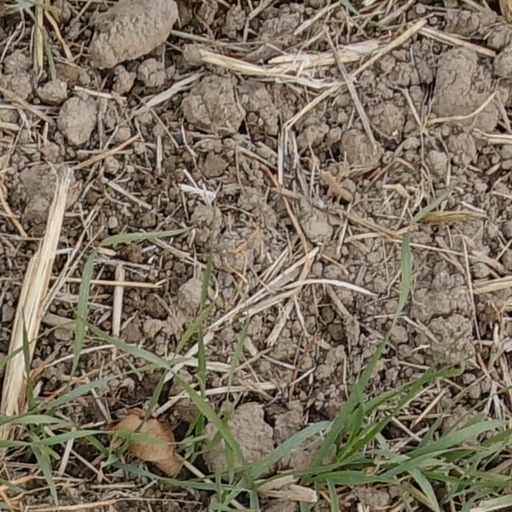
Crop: wheat